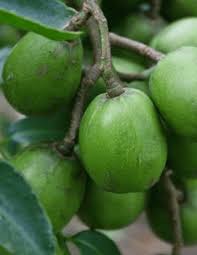
Label: others